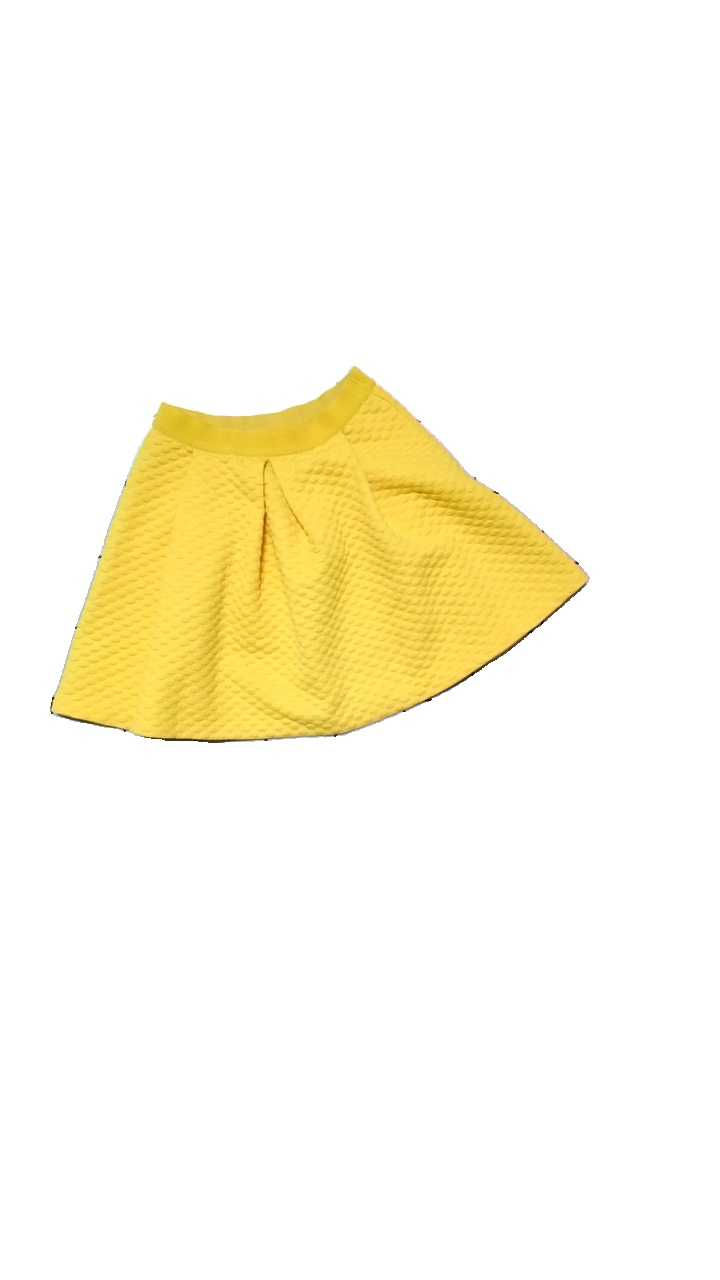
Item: Skirt (Ladies)
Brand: H&m
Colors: Yellow
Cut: Cropped
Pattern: Dots
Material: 97% polyester, 3% elastane
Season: All
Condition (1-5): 3
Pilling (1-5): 3
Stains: Minor
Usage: Reuse
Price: <50